Question: Please indicate a possible affordance area of bicycle that can be used for sitting on
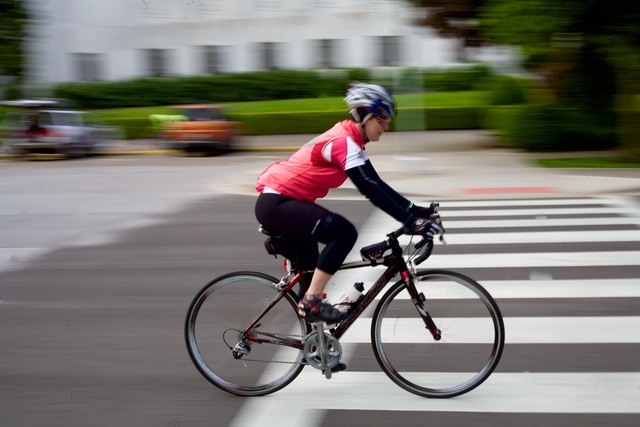
Answer: [263.5, 227, 323.5, 255]